Japanese Friendship Garden of Phoenix

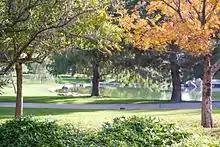
Looking at the pond, through trees

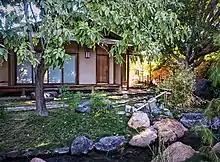
Tea House

Rohō-en is a combination of three kanji: "ro" (鷺) means heron, a symbol of Himeji City. (Himeji Castle, or the White Heron Castle, is a 300-year-old medieval castle in Himeji.) "Hō" (鳳) refers to the mythical phoenix "Fenghuang". "En" (園) means garden, a public garden.